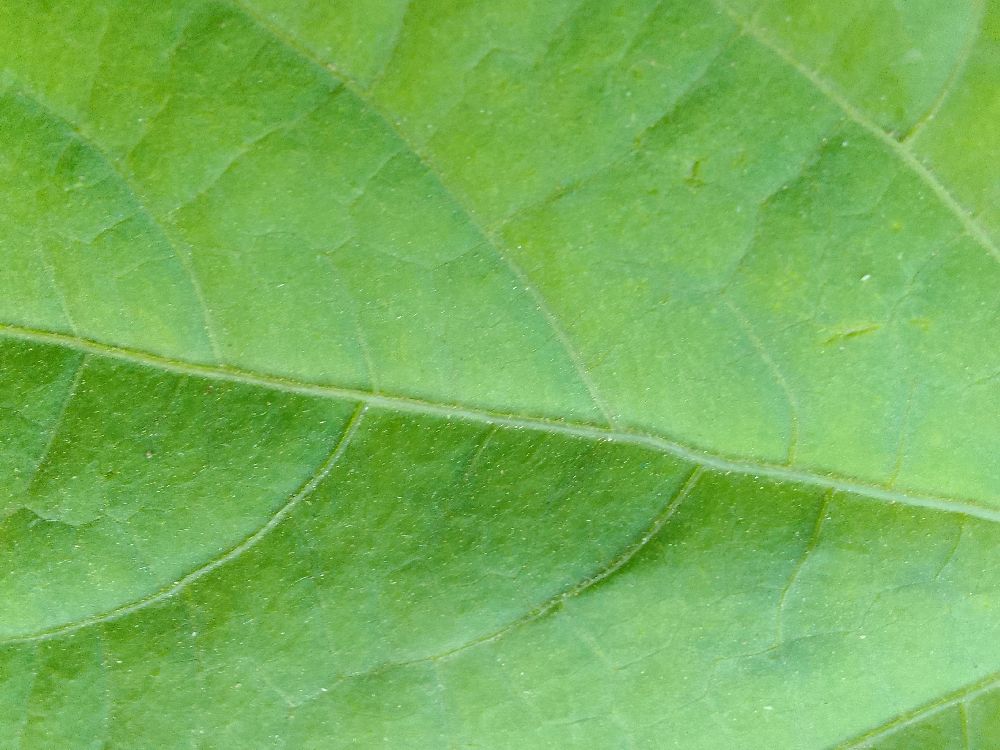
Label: healthy